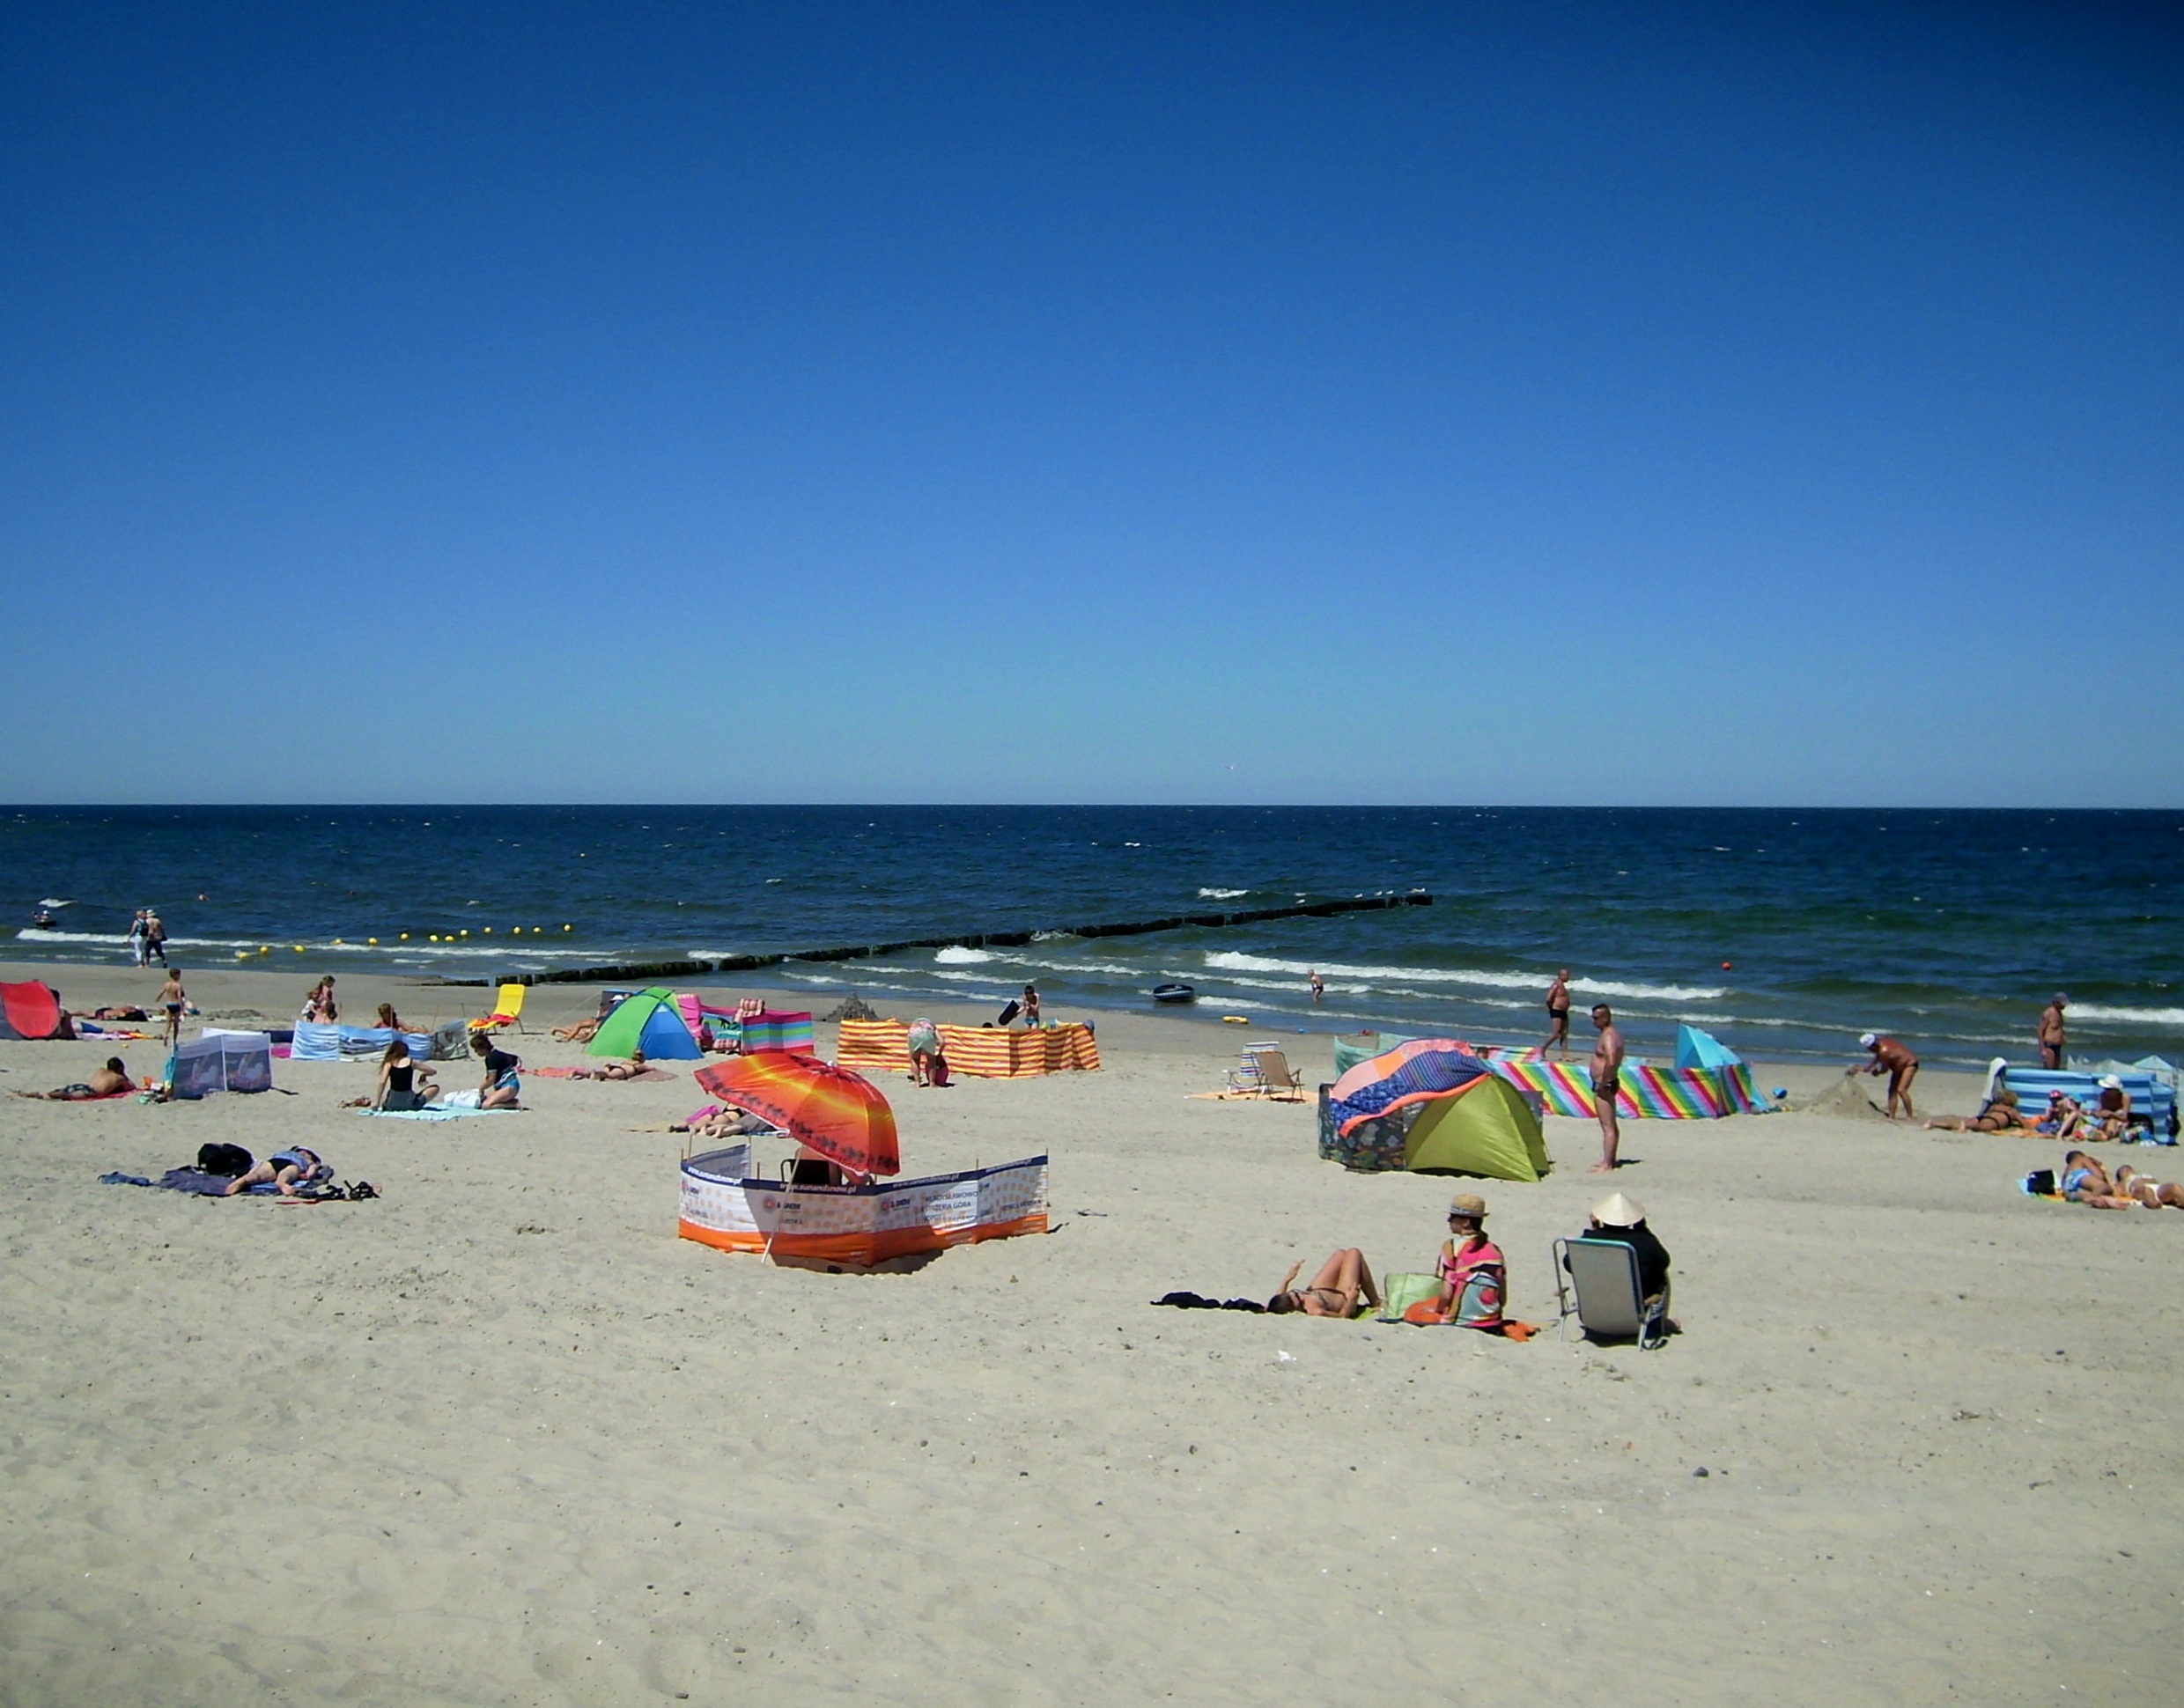
beach, sea, coast, sand, ocean, shore, vacation, bay, human, leisure, body of water, cape, personal, the baltic sea, sun worshippers